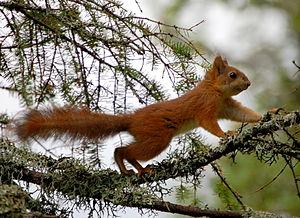
Le parc naturel régional de la Montagne de Reims est un parc naturel régional français situé dans l'Ouest du département de la Marne, en région Grand Est, dans le quart Nord-Est de la France. Datant de 1976, il est le second parc naturel créé au sein de la région Champagne-Ardenne, après celui de la forêt d'Orient.